Gobiconodon

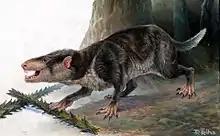
Life restoration

As most "Gobiconodon" specimens consist of dentary fragments, the lower dentition is better known than the upper. The incisors and canine were all single-rooted. The first lower incisor (i1) was large and strongly procumbent (forwards-pointing). The second incisor (i2) was also procumbent, but was smaller than the first one. The third incisor (i3) and canine (c) were smaller and less procumbent than the first two incisors. The first premolariform (p1) was rather similar to the last incisor and canine, being dominated by a large main cusp. In some specimens, there was a second relatively large cusp located distally to (behind) the main cusp, but in other specimens this cusp was much smaller. The premolariforms with prominent distal cusps may represent deciduous teeth and be labelled as dp1. The first premolariform was single-rooted in most species, but double-rooted in "G. tomidai". The second premolariform was more complex than p1, bearing three well-developed cusps. This tooth was possibly not replaced in "Gobiconodon", and in some specimens the tooth is missing and the socket is filled with bone. As a result, the second premolariform may be considered a deciduous tooth and labelled as dp2. The second premolariform was double-rooted in some species, like "G. hoburensis", but single-rooted in others like "G. borissiaki".